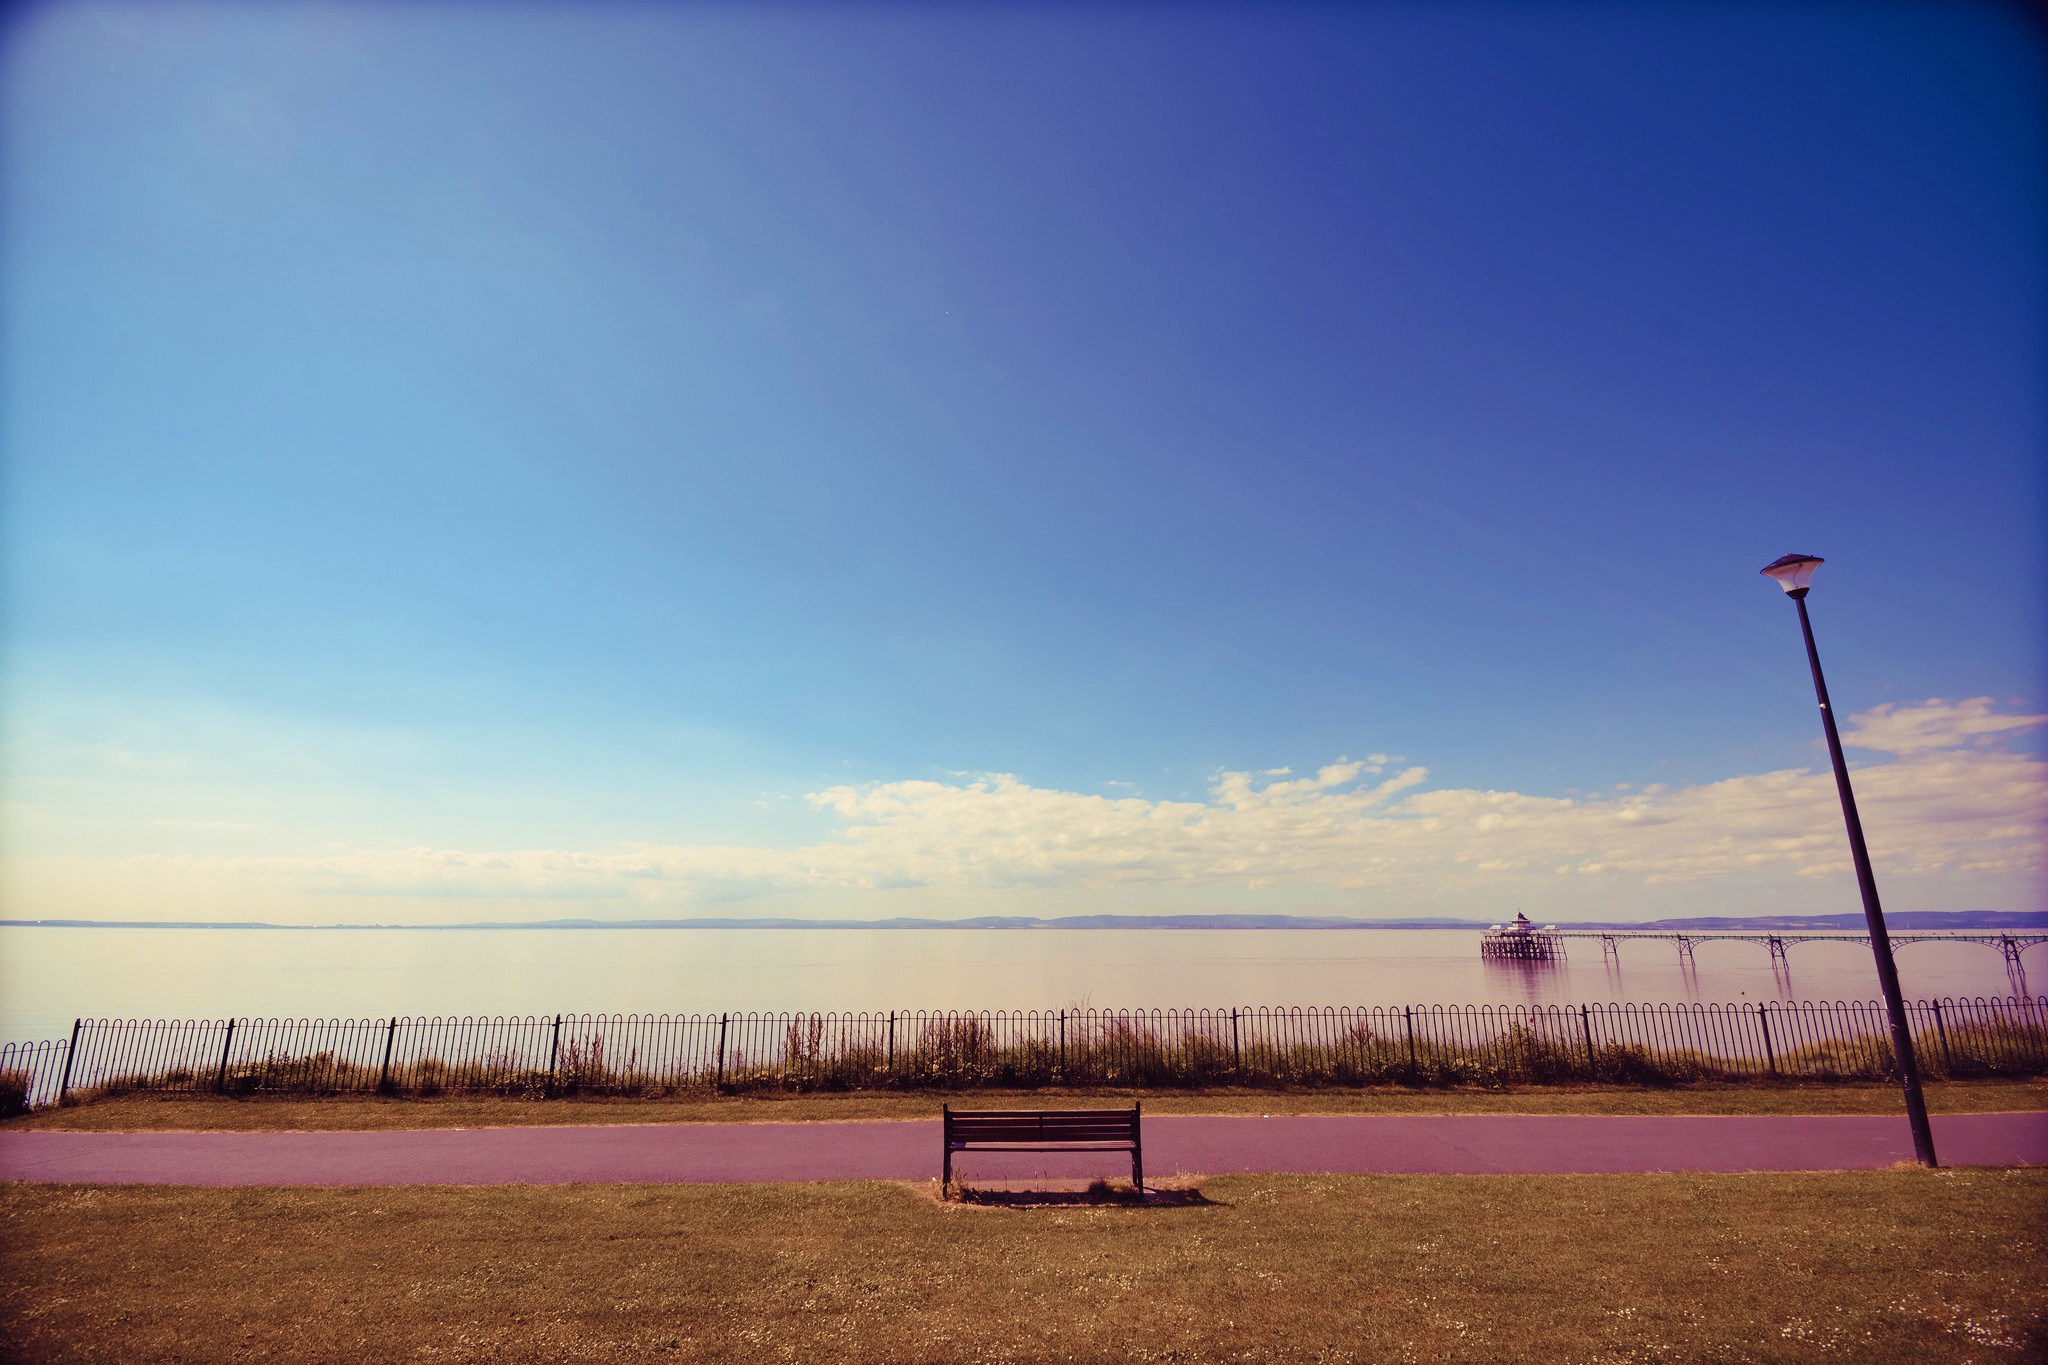
beach, sea, horizon, cloud, sky, sun, sunrise, sunset, sunlight, morning, wind, dawn, dusk, evening, reflection, shape